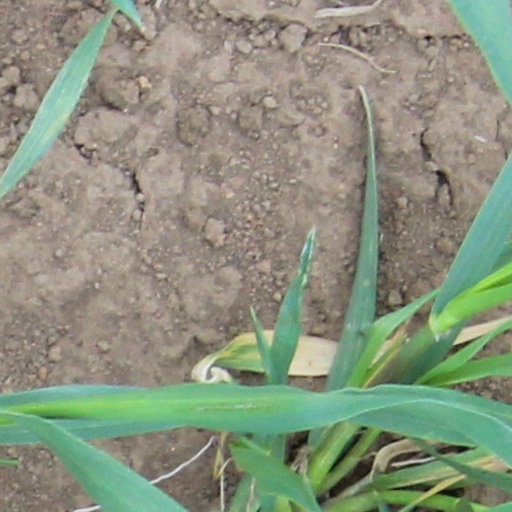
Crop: wheat